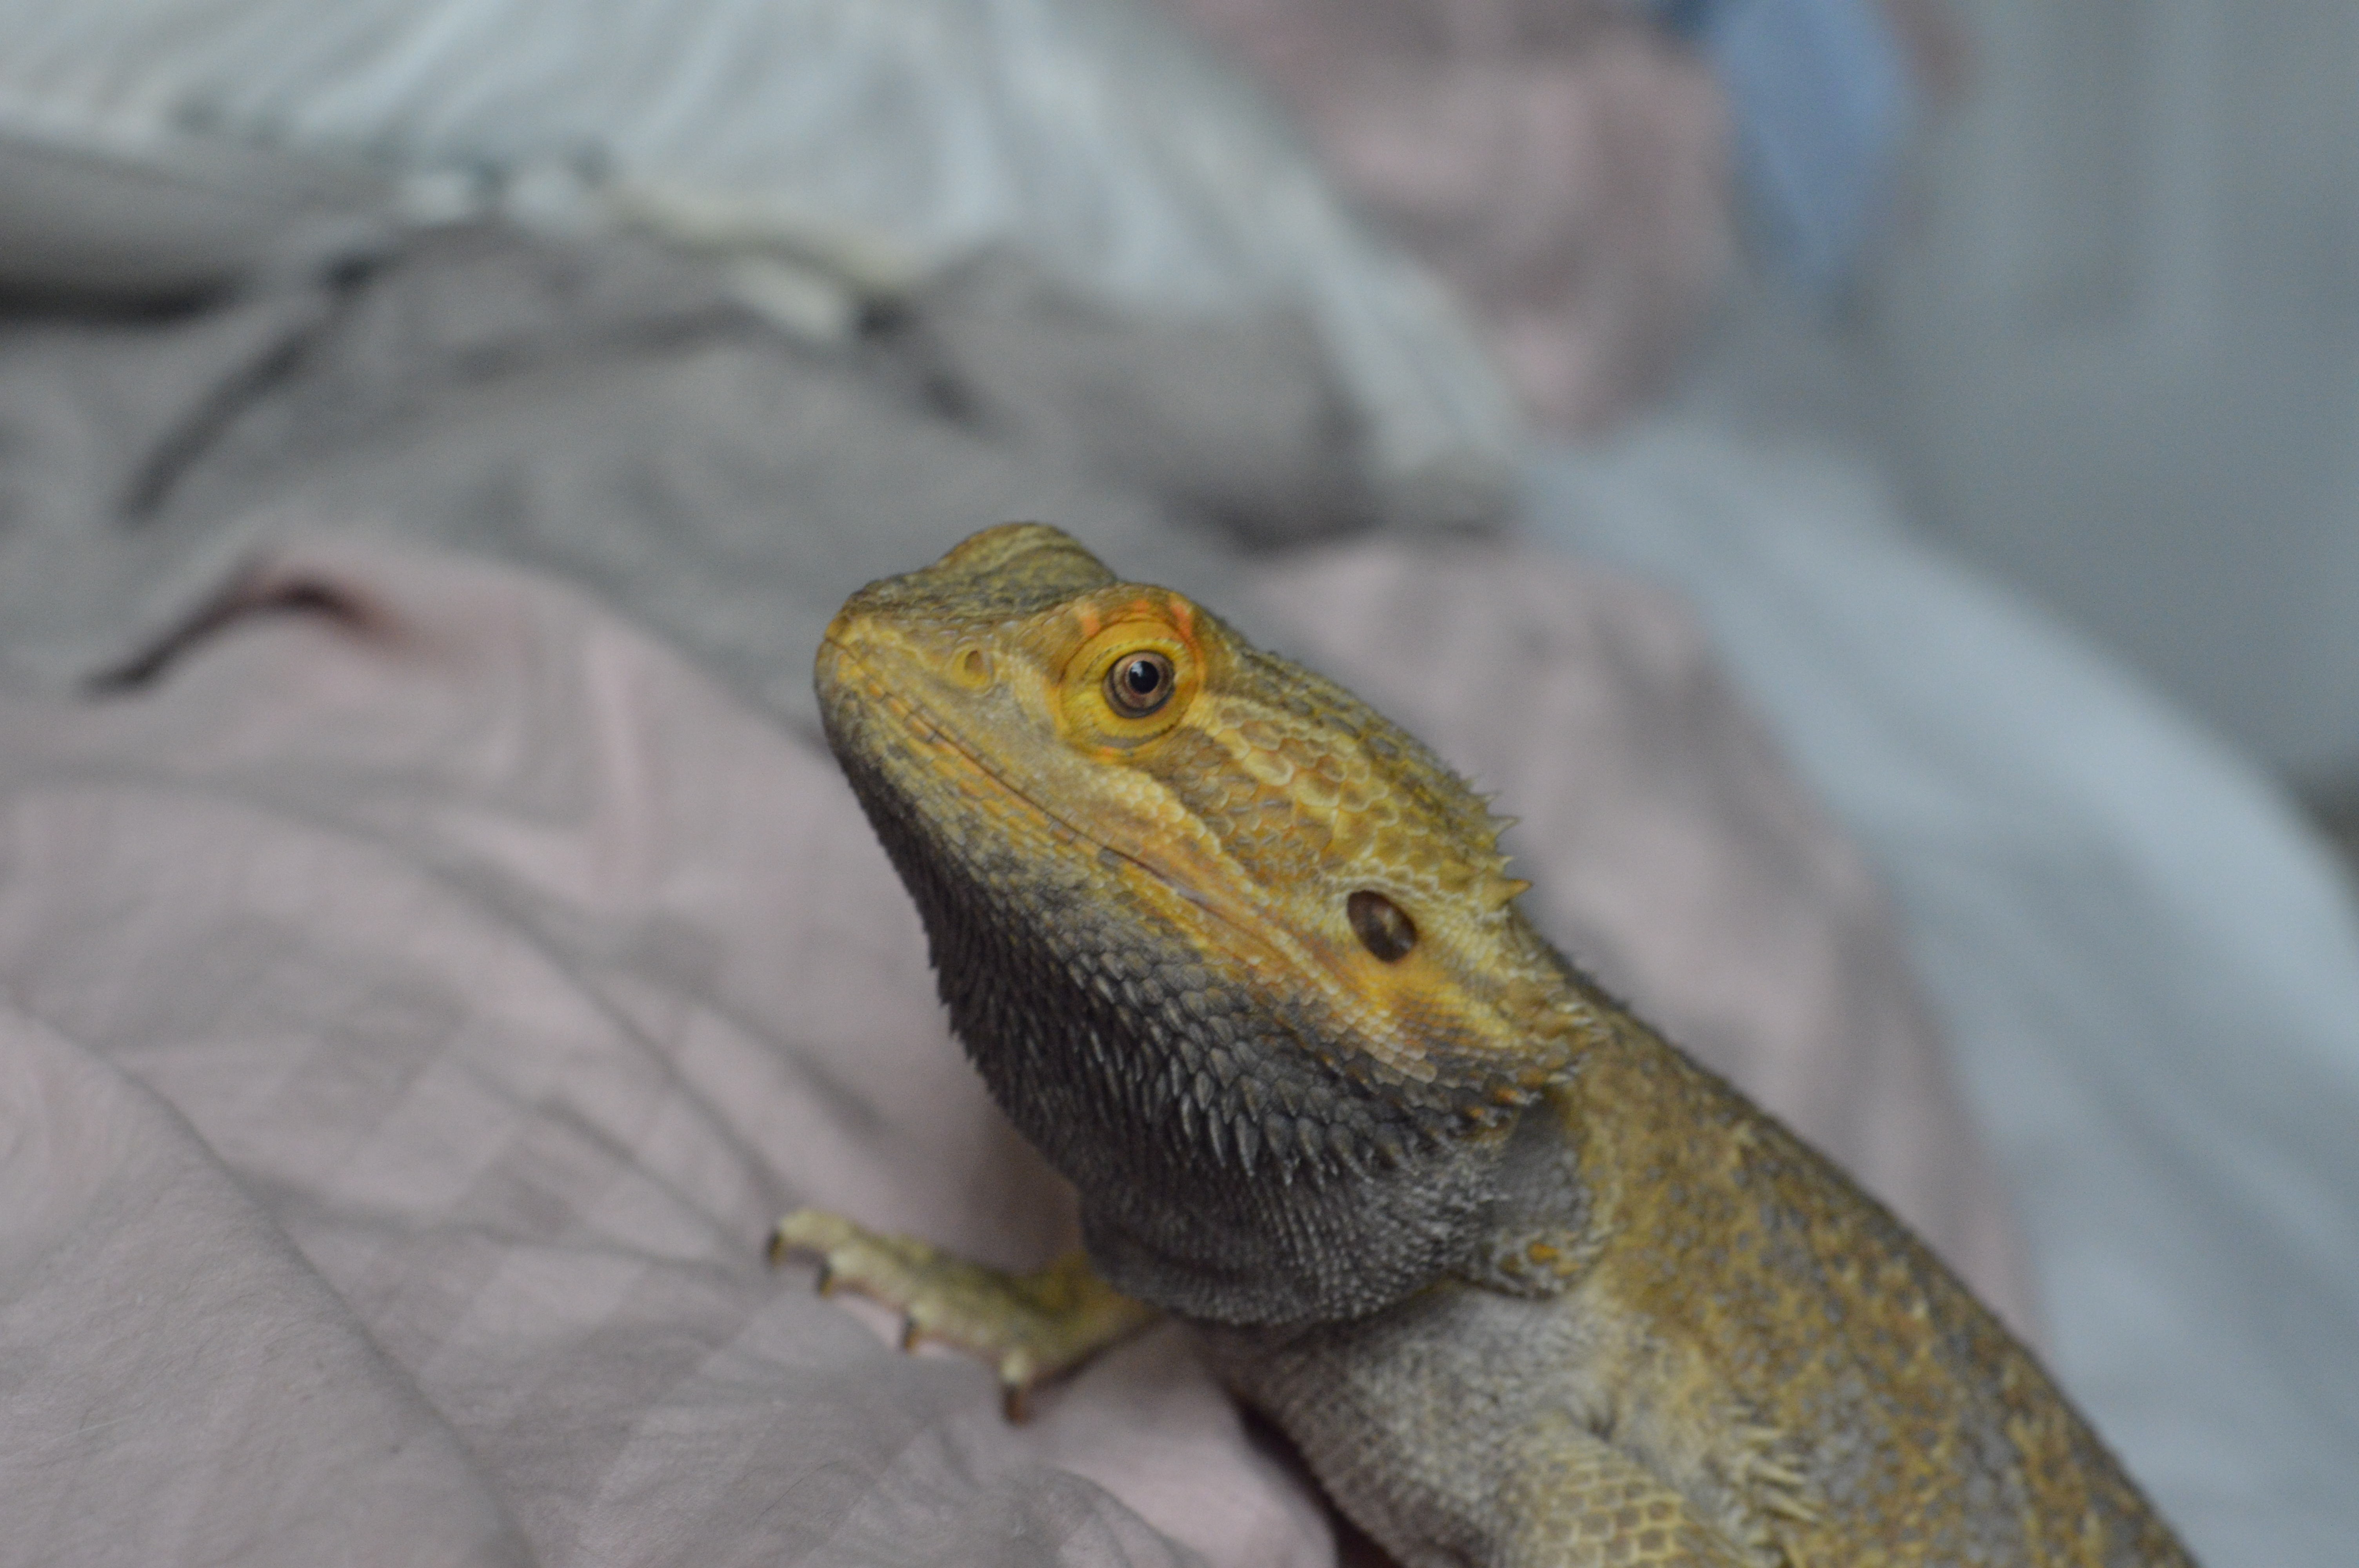
nature, wildlife, pet, reptile, fauna, lizard, beard, bearded dragon, vertebrate, dragon, exotic, agamidae, pogona, scaled reptile